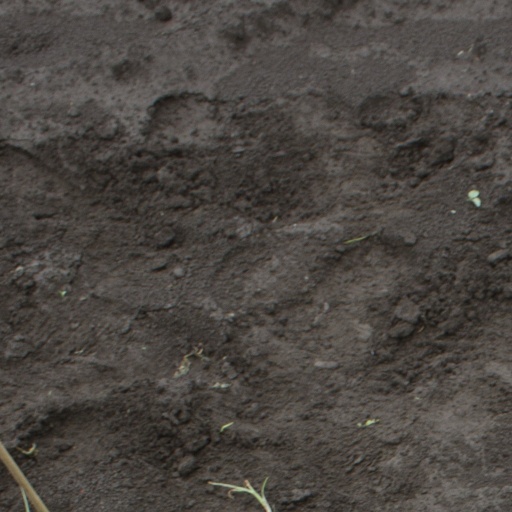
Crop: soybean